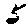
Label: 5